Maciej Morawski

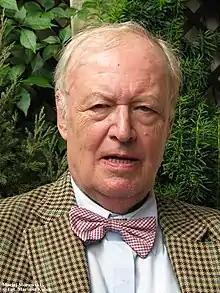
Morawski in 2012

Maciej Morawski (20 September 1929 – 6 June 2021) was a Polish journalist who worked for Radio Free Europe in France.